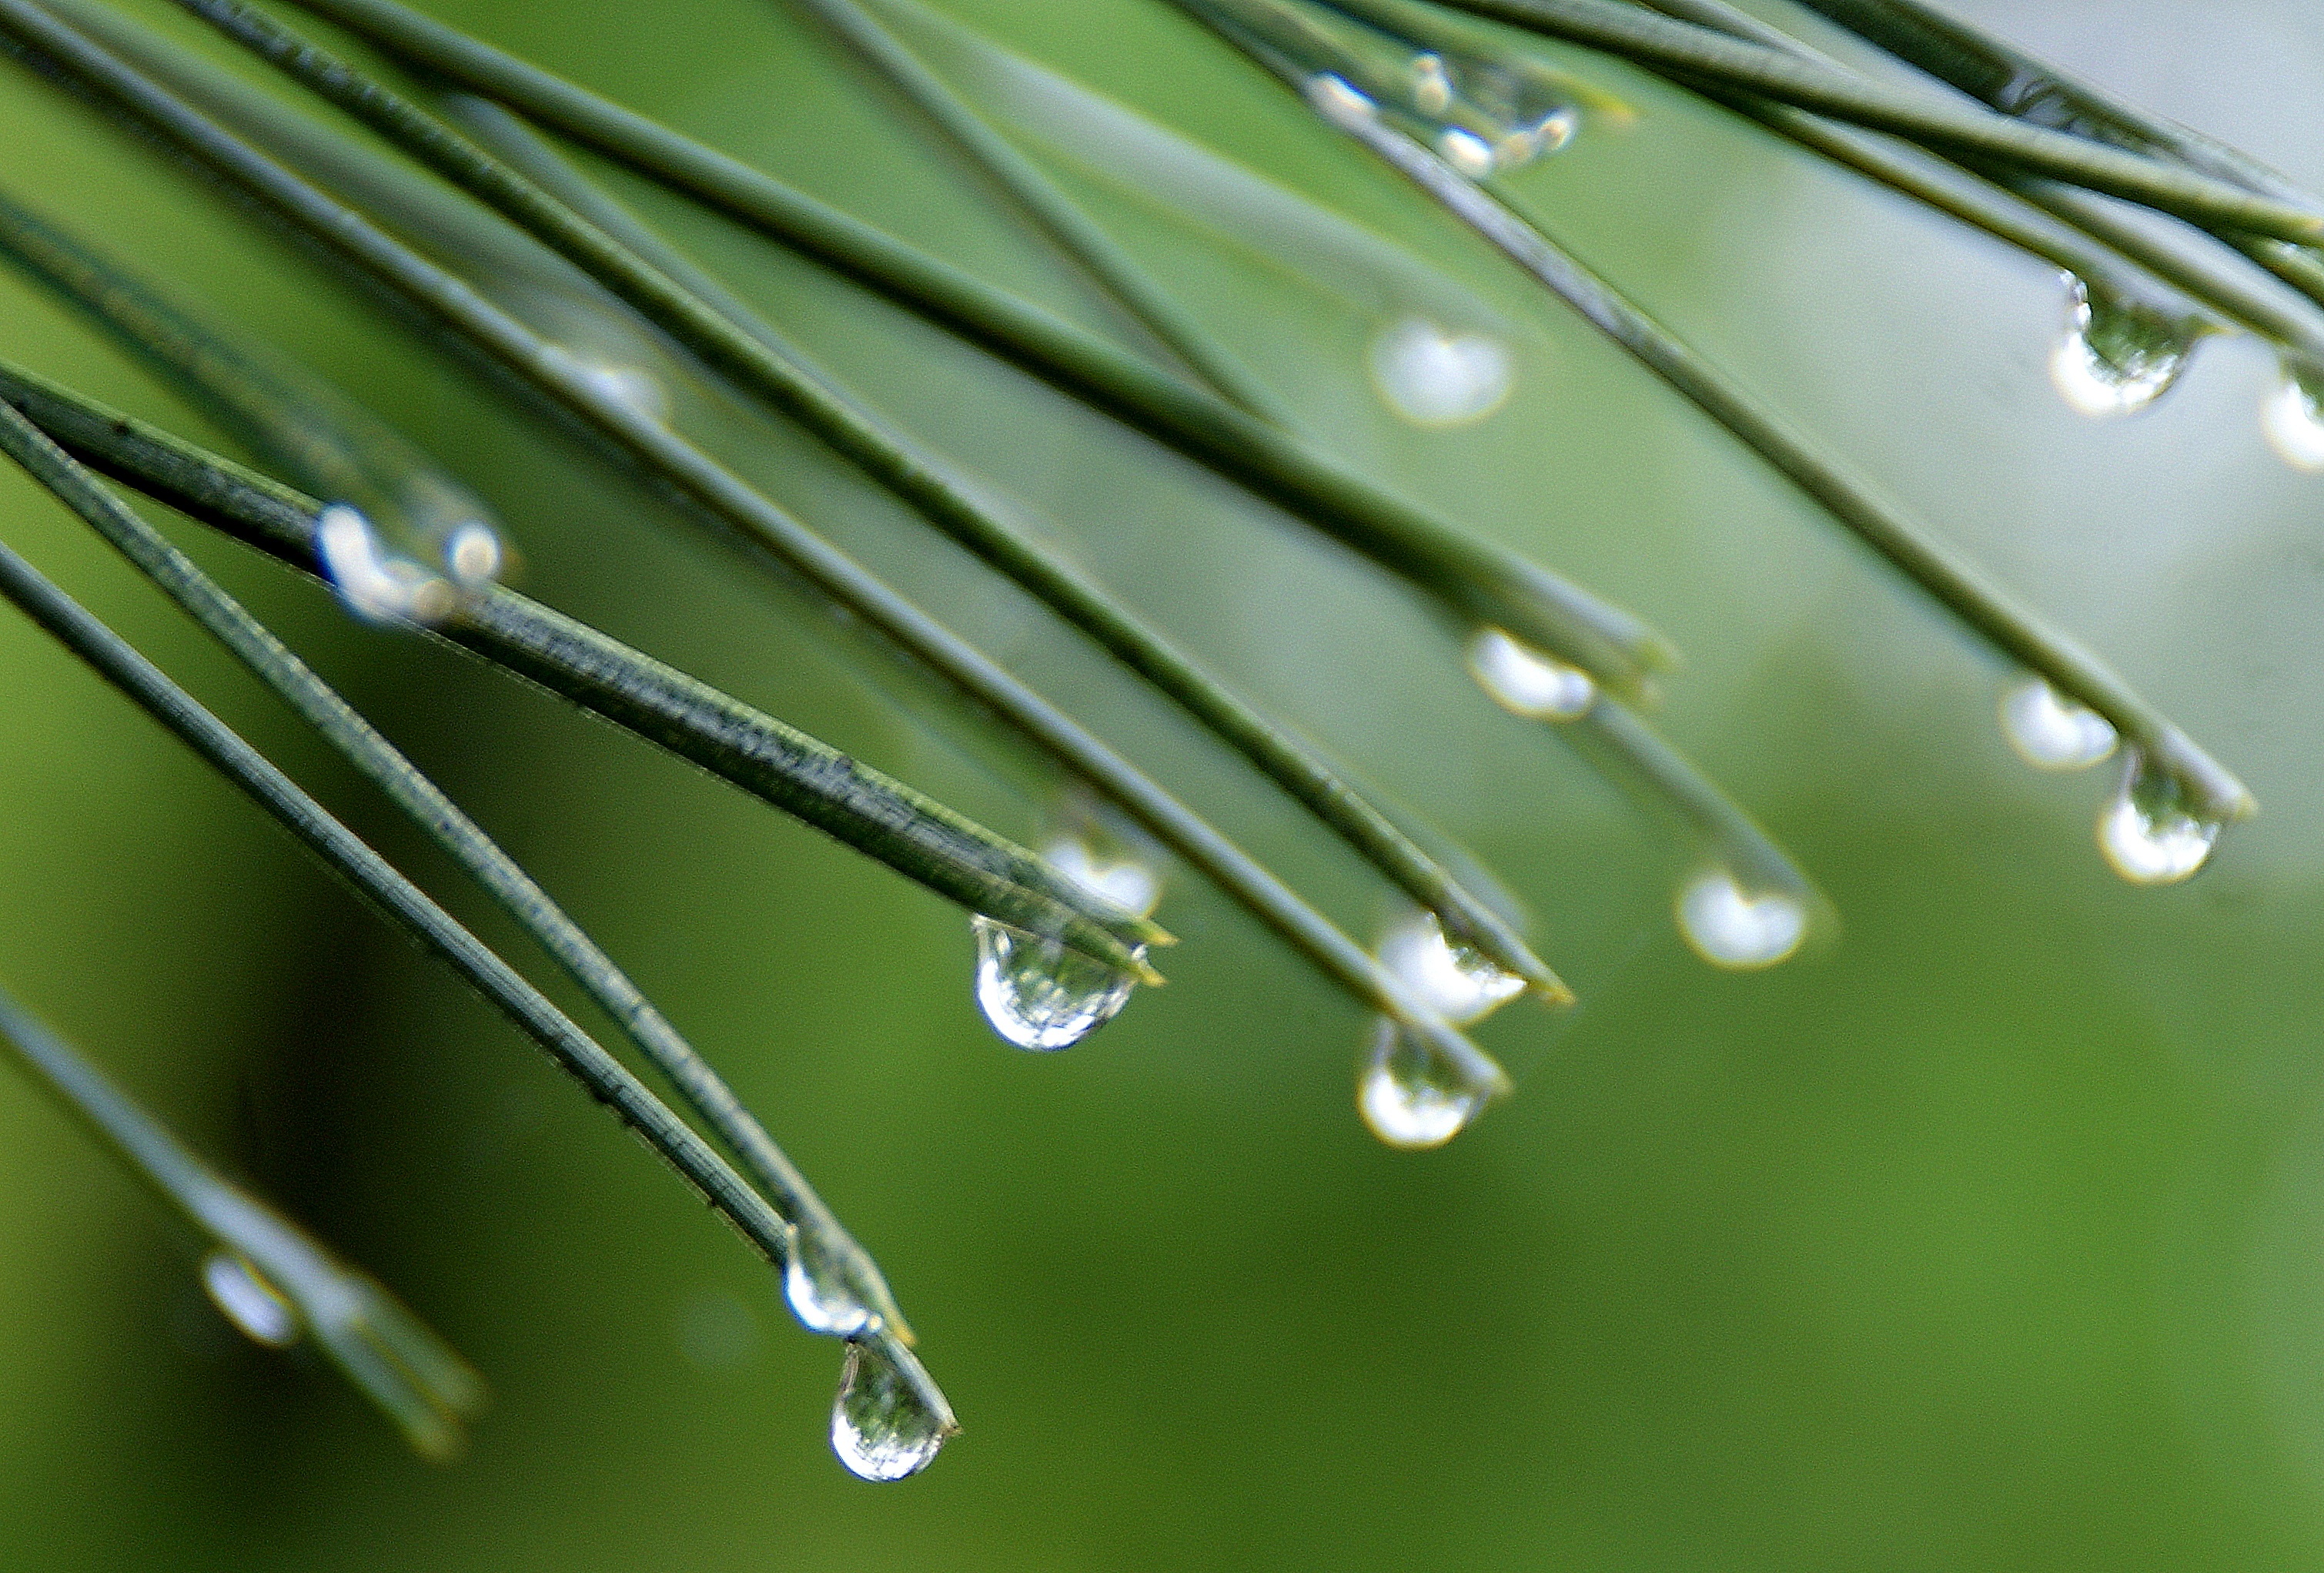
water, grass, branch, drop, dew, plant, leaf, flower, green, twig, close up, moisture, macro photography, plant stem